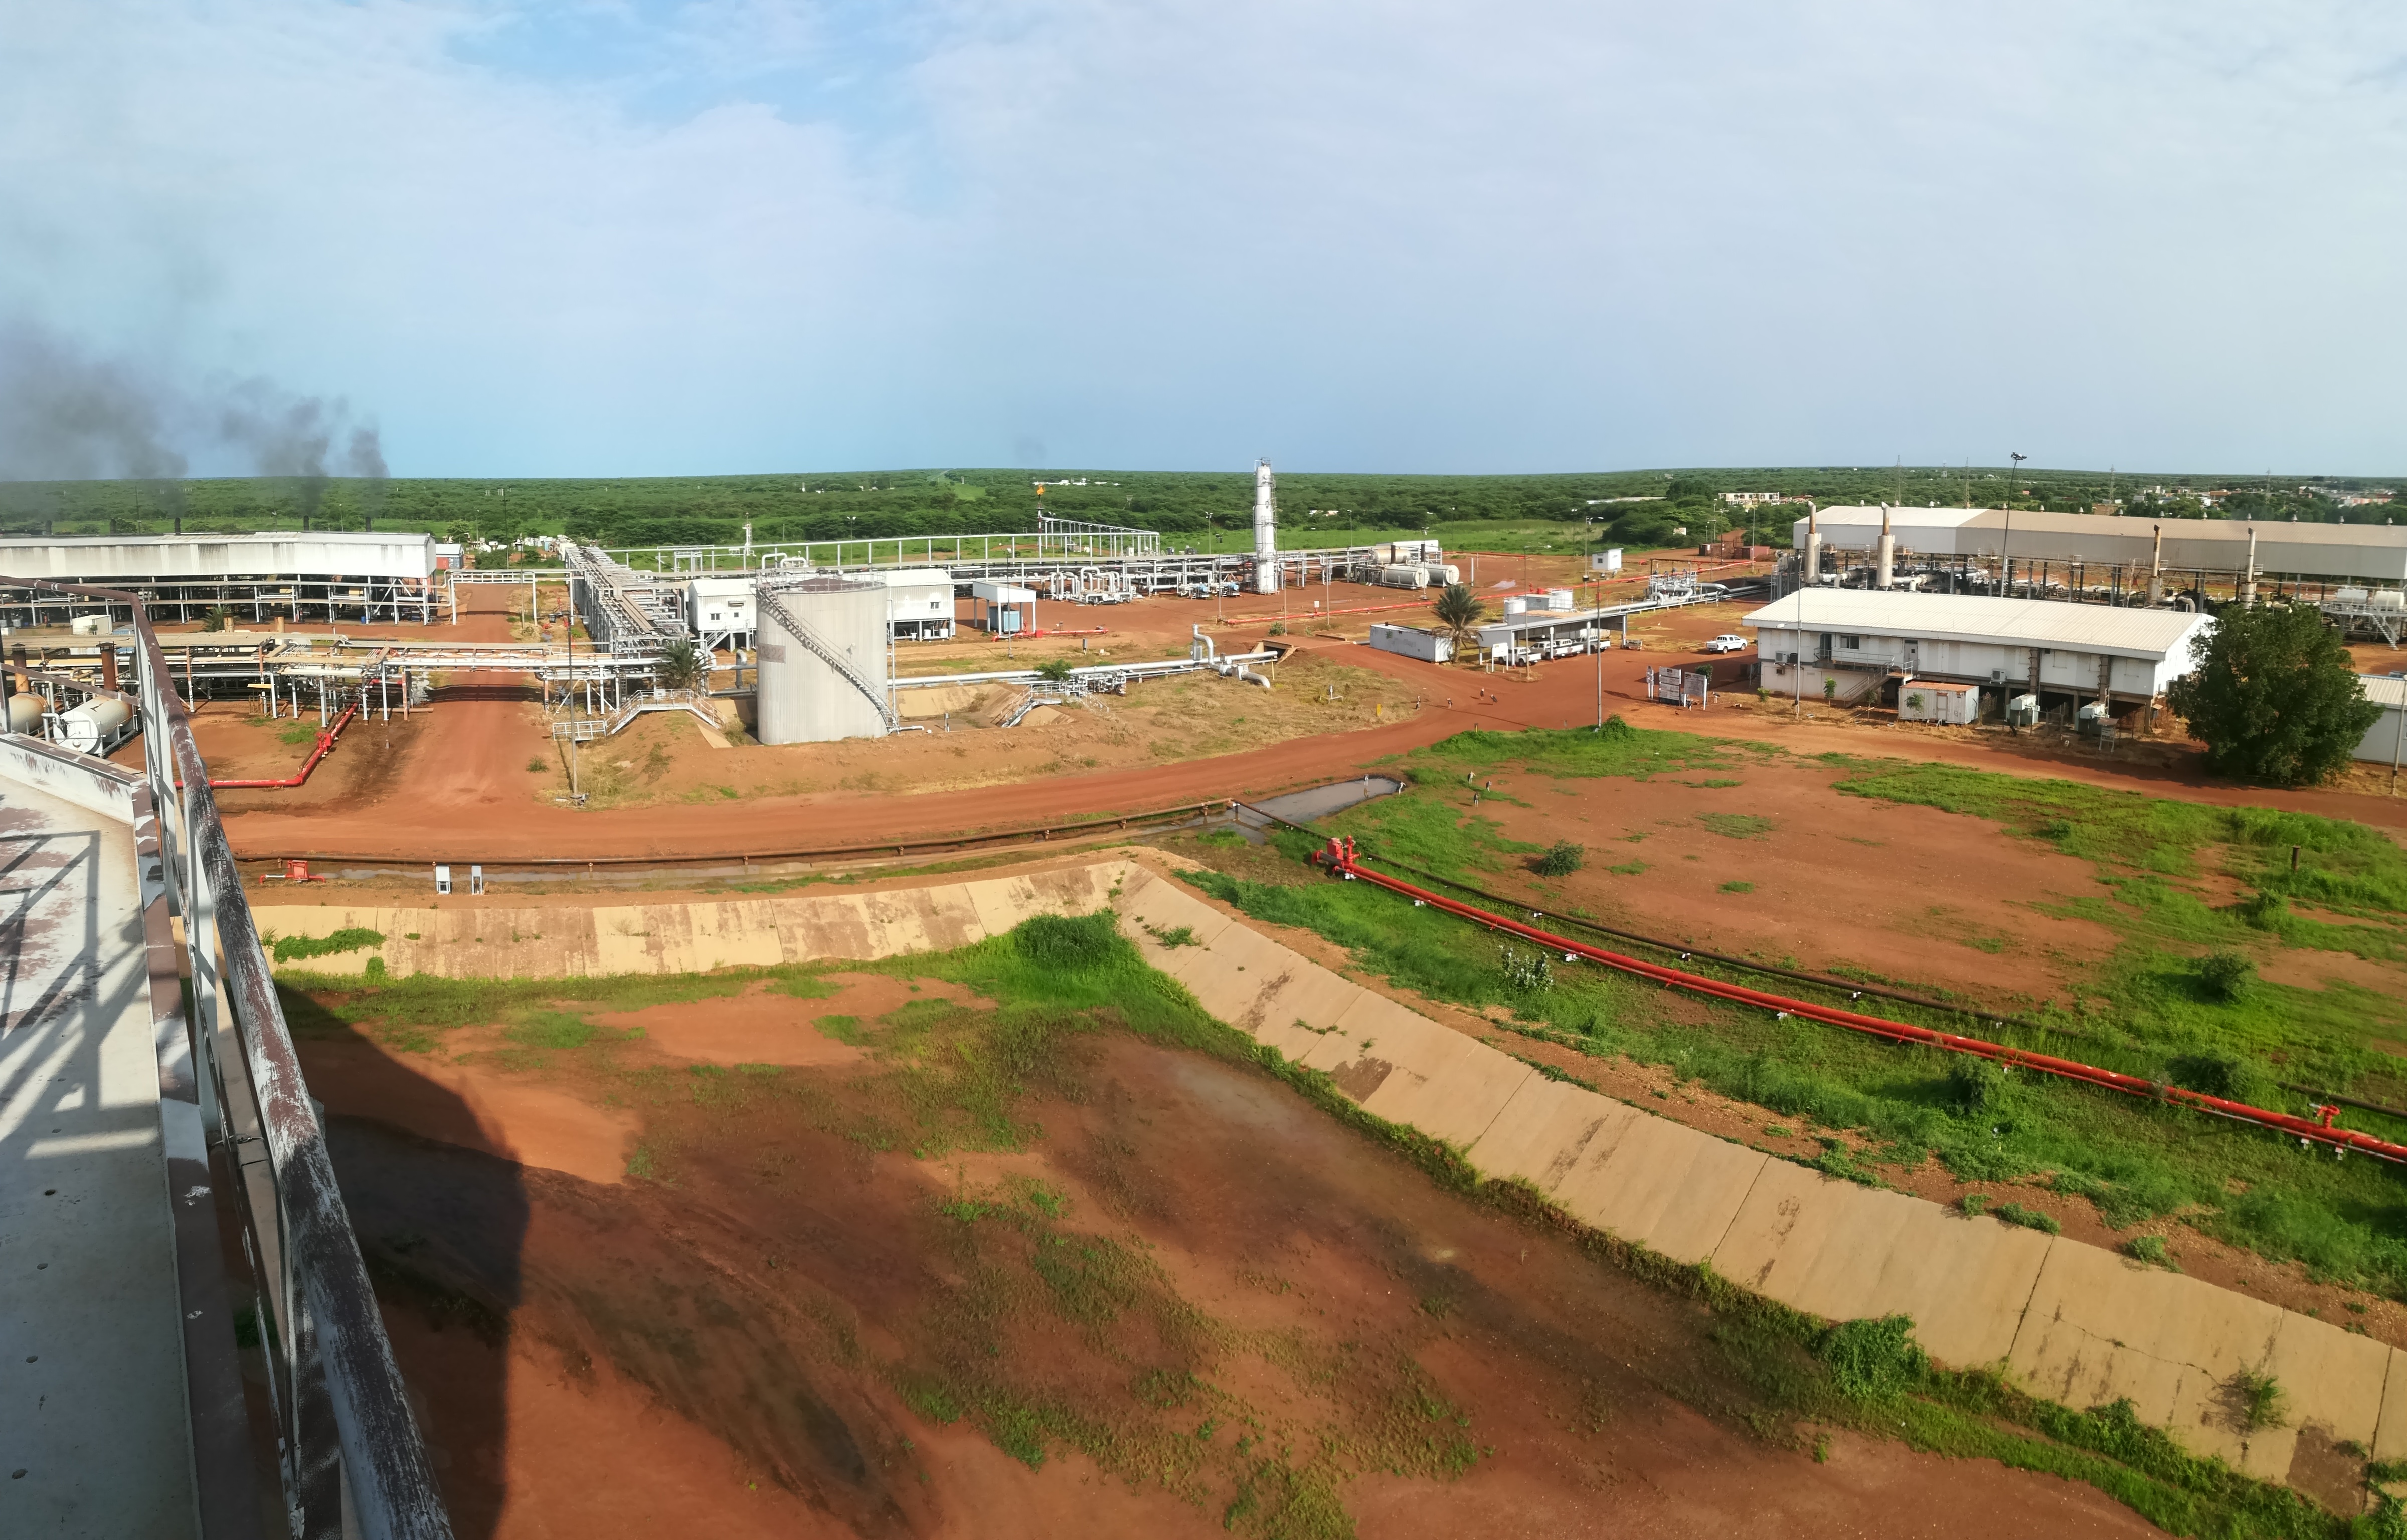
الوصف بالفصحى: مشهد عام لمنشأة صناعية تحتوي على خزانات وأنابيب ومبانٍ متعددة
الوصف بالعامية السودانية: منظر واسع لموقع صناعي فيه خزانات ومواسير وأبنية في أرض ترابية
التصنيف: Urban & City Life
التصنيف الفرعي: Industrial Facilities